Justin Frankel

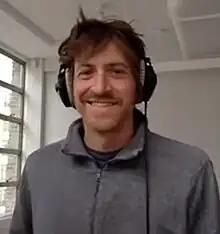
Frankel in 2022

Justin Frankel (born 1978) is an American computer programmer best known for his work on the Winamp media player application and for inventing the Gnutella peer-to-peer network. Frankel is also the founder of Cockos Incorporated, which creates music production and development software such as the REAPER digital audio workstation, the NINJAM collaborative music tool and the Jesusonic expandable effects processor.